Munger railway station

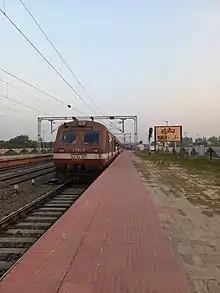
Platform No.1

There are 3 tracks with 2 platforms in Munger station. The platforms are interconnected with subway. There is space to construct 2 more platforms if needed in future. All 3 tracks are fully electrified.